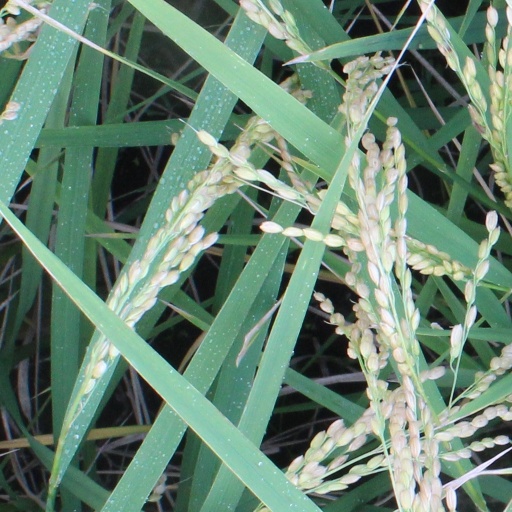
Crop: rice